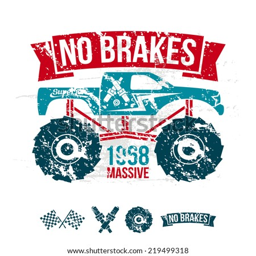
emblem of the massive car in retro style .